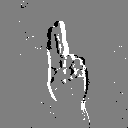
ASL letter: u